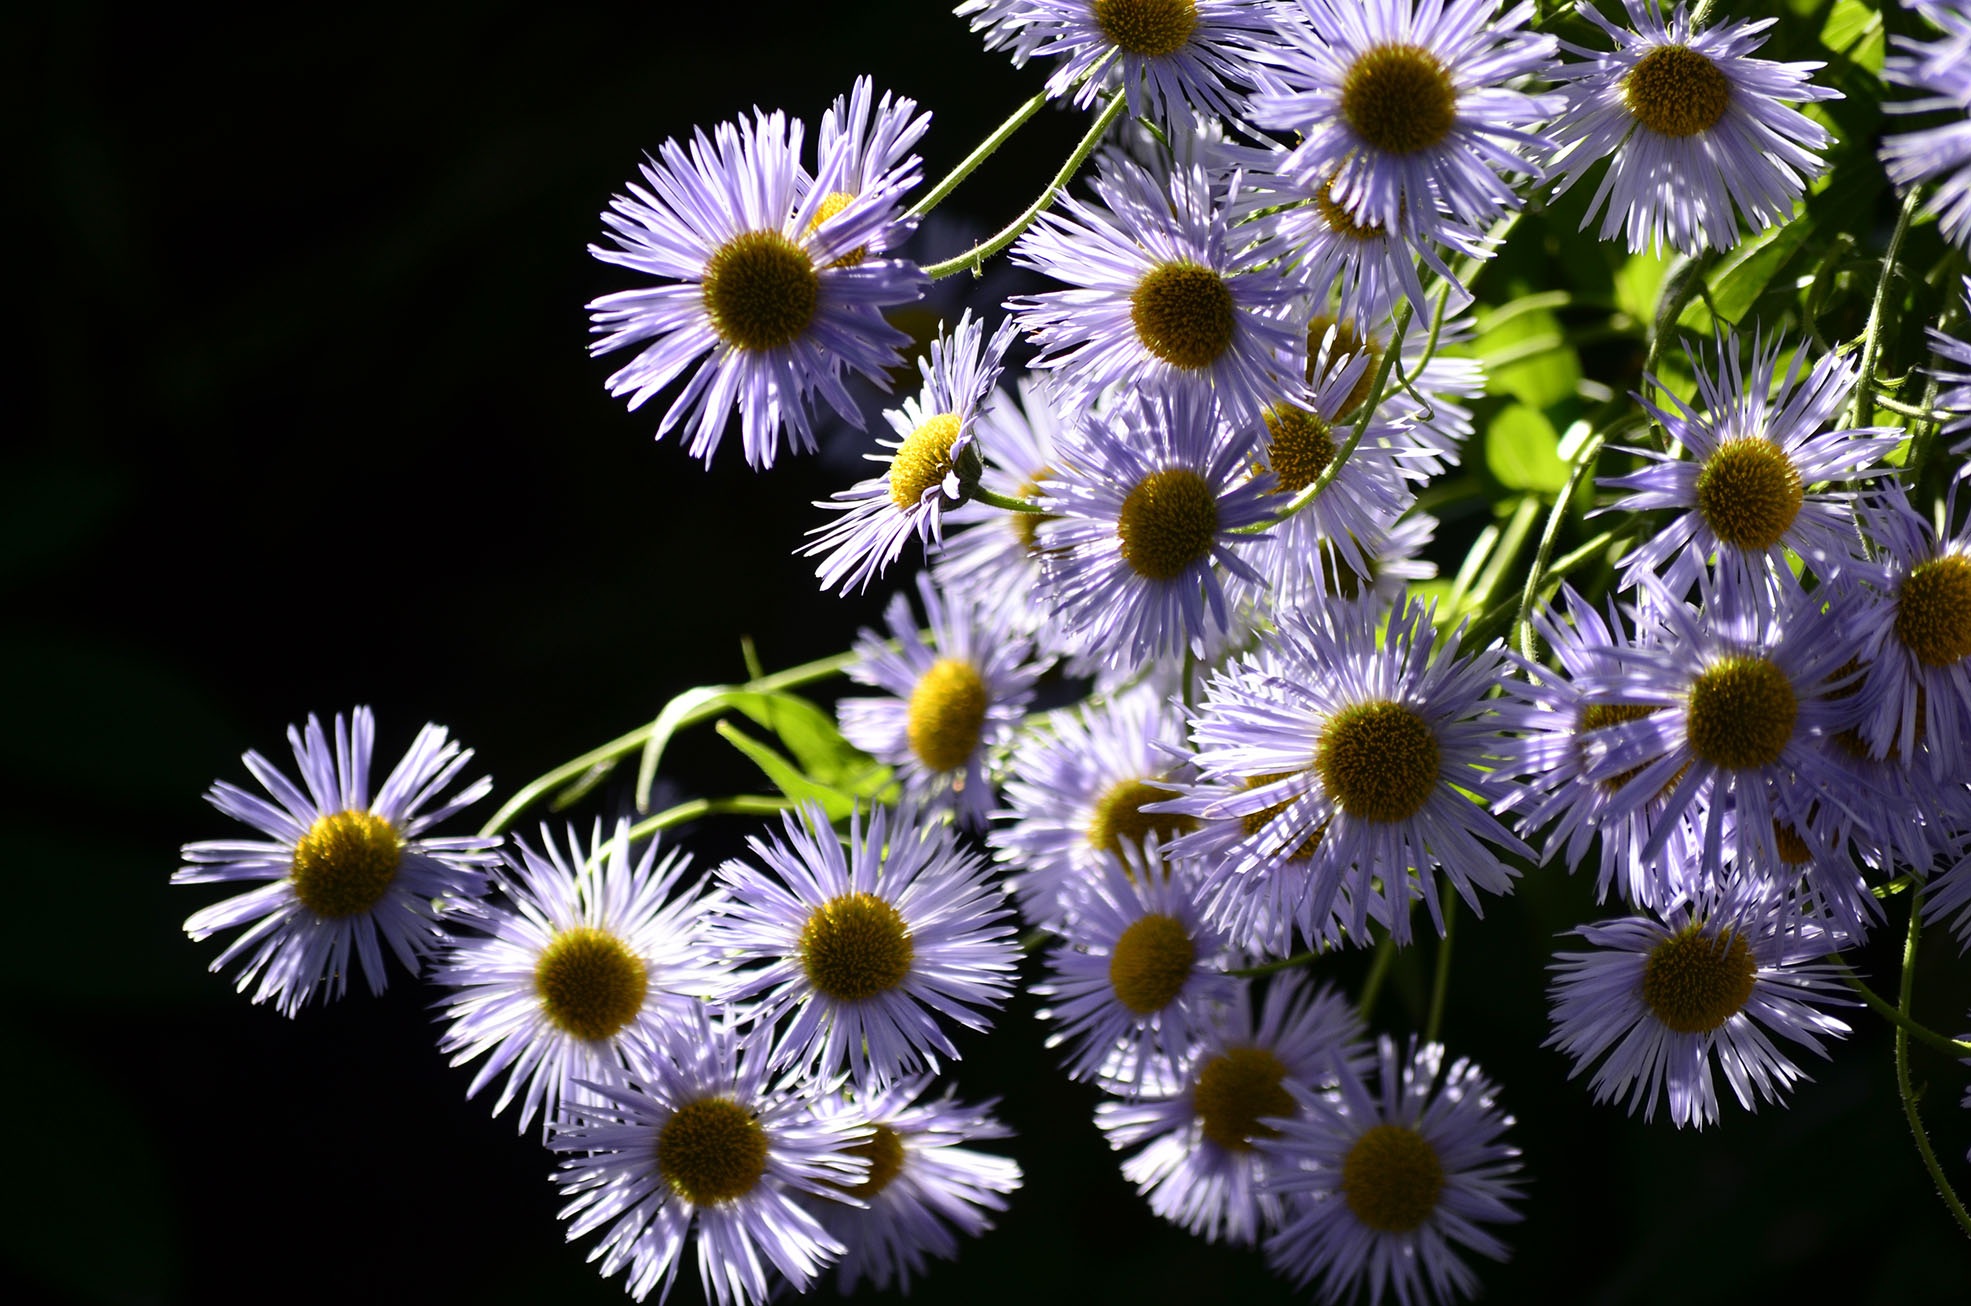
nature, blossom, plant, photography, flower, petal, summer, daisy, botany, garden, closeup, flora, plants, wildflower, flowers, close up, bright, aster, lilac, macro photography, flowering plant, daisy family, oxeye daisy, plant stem, land plant, dorotheanthus bellidiformis